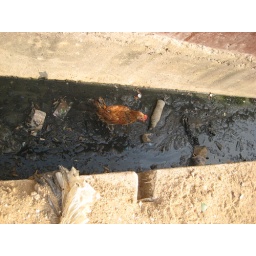
gutter chicken in Cape coast aka: lunch.